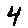
Label: 4